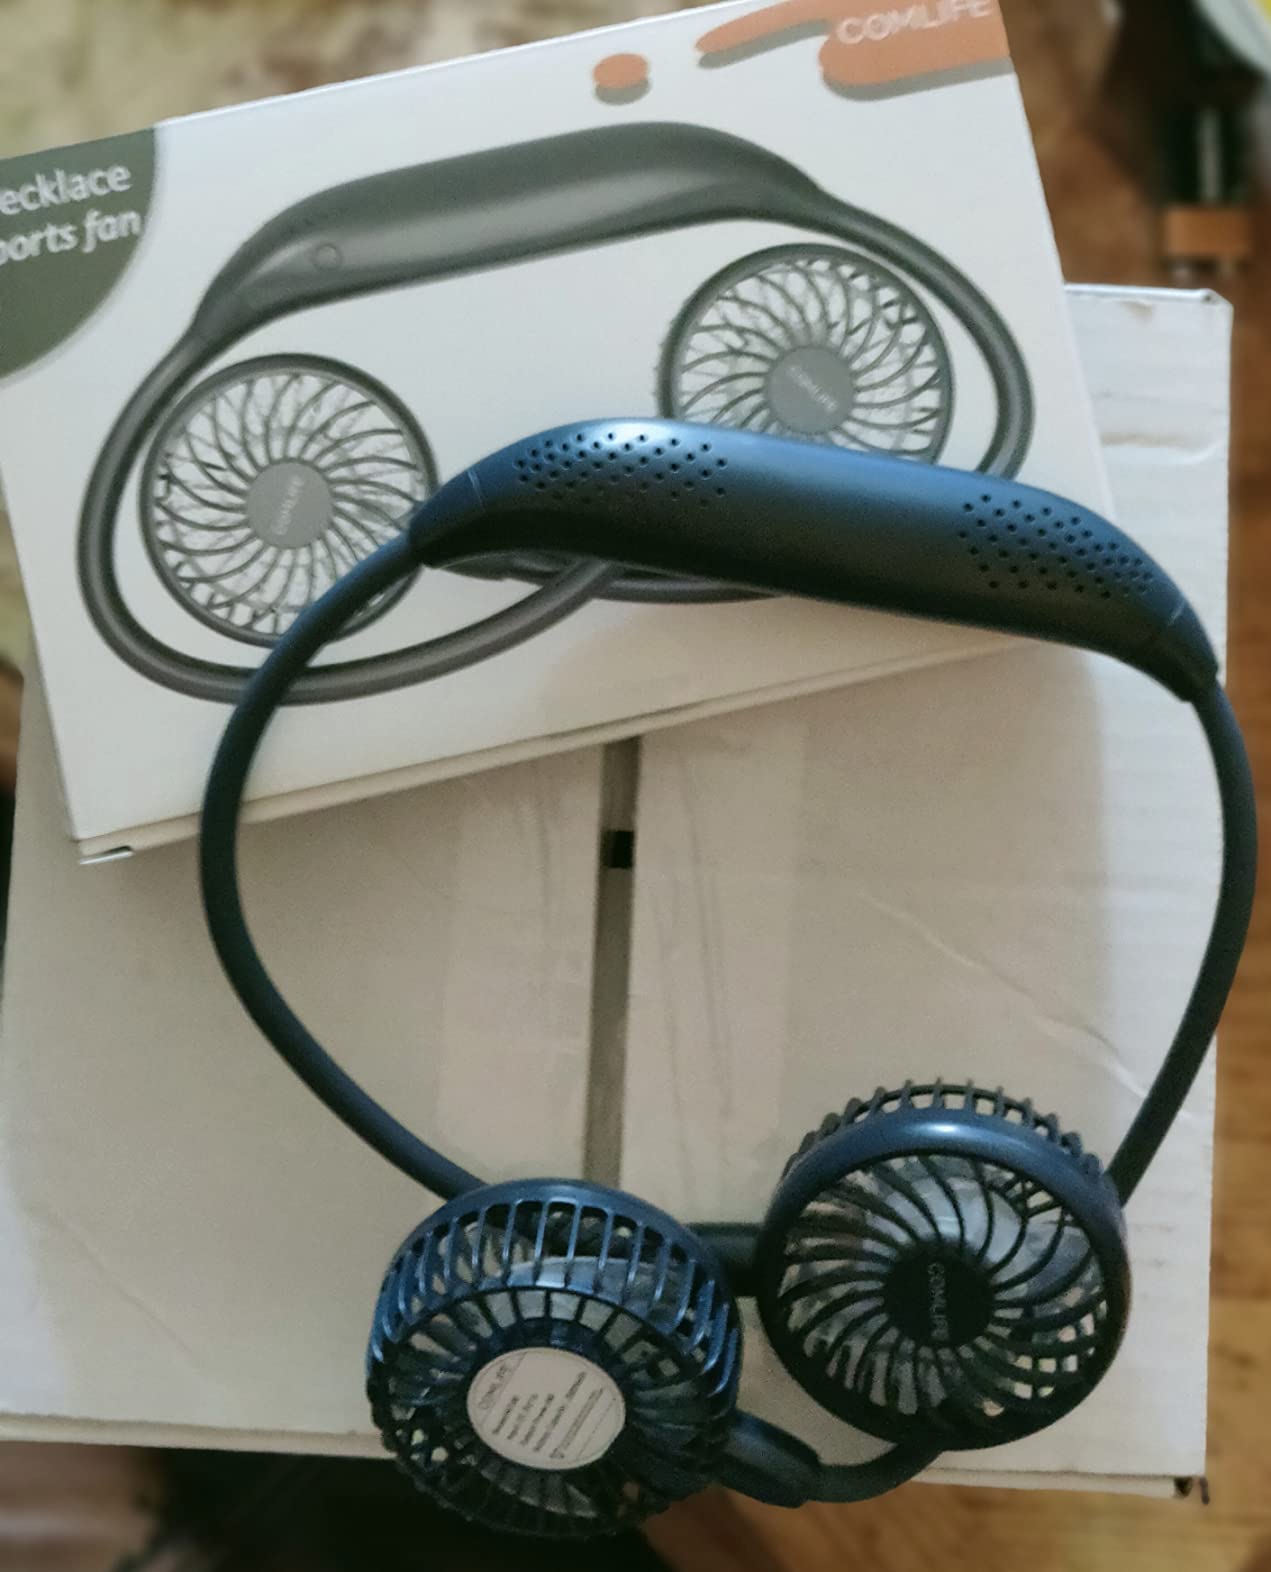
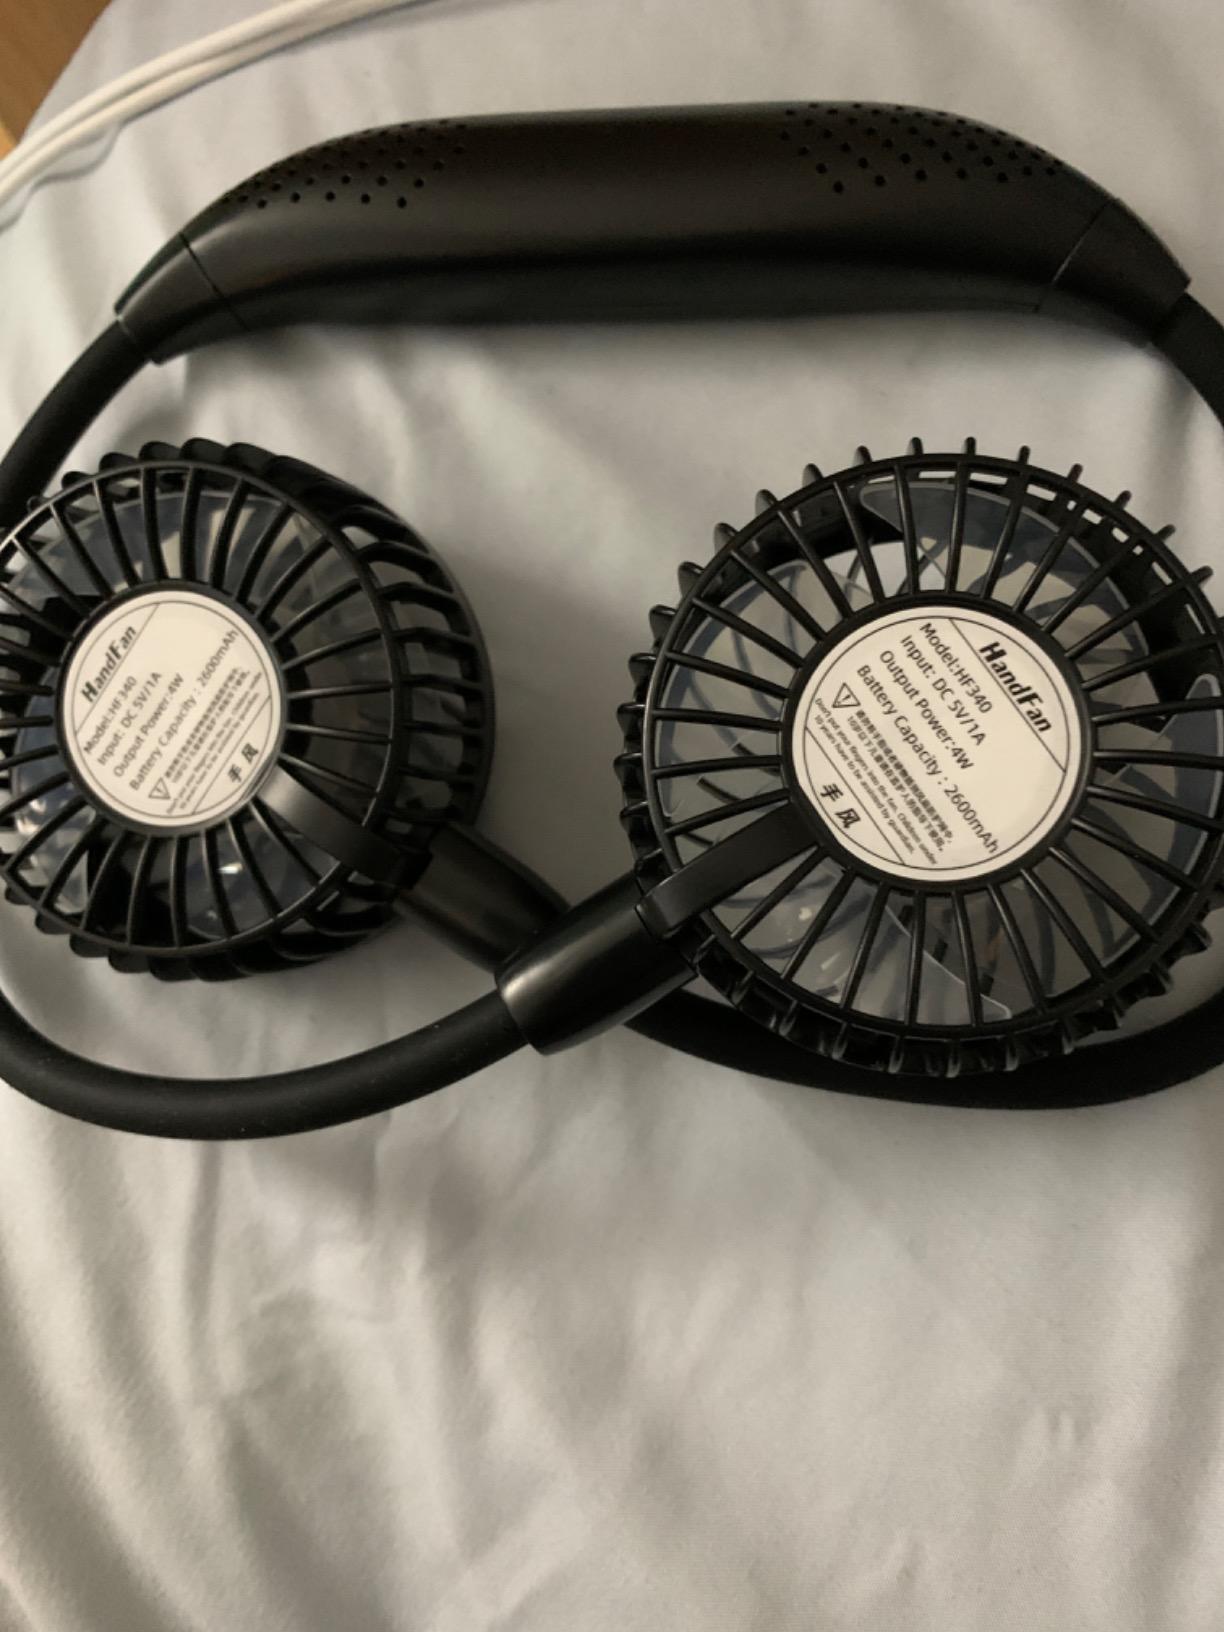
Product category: fan
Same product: no